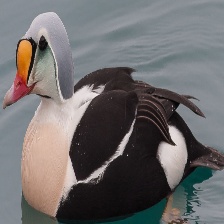
Species: KING EIDER
Scientific name: SOMATERIA SPECTABILIS
ImageNet parent category: drake